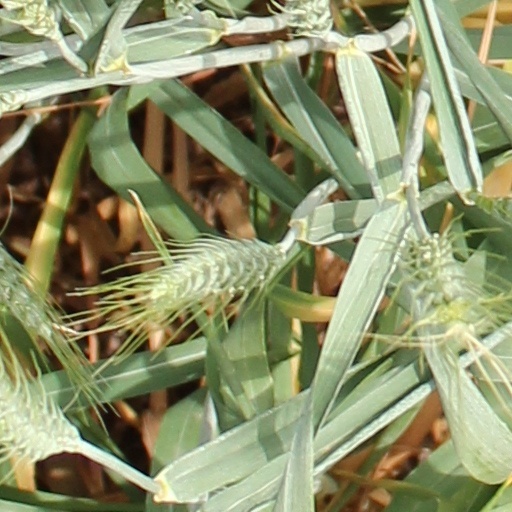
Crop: wheat